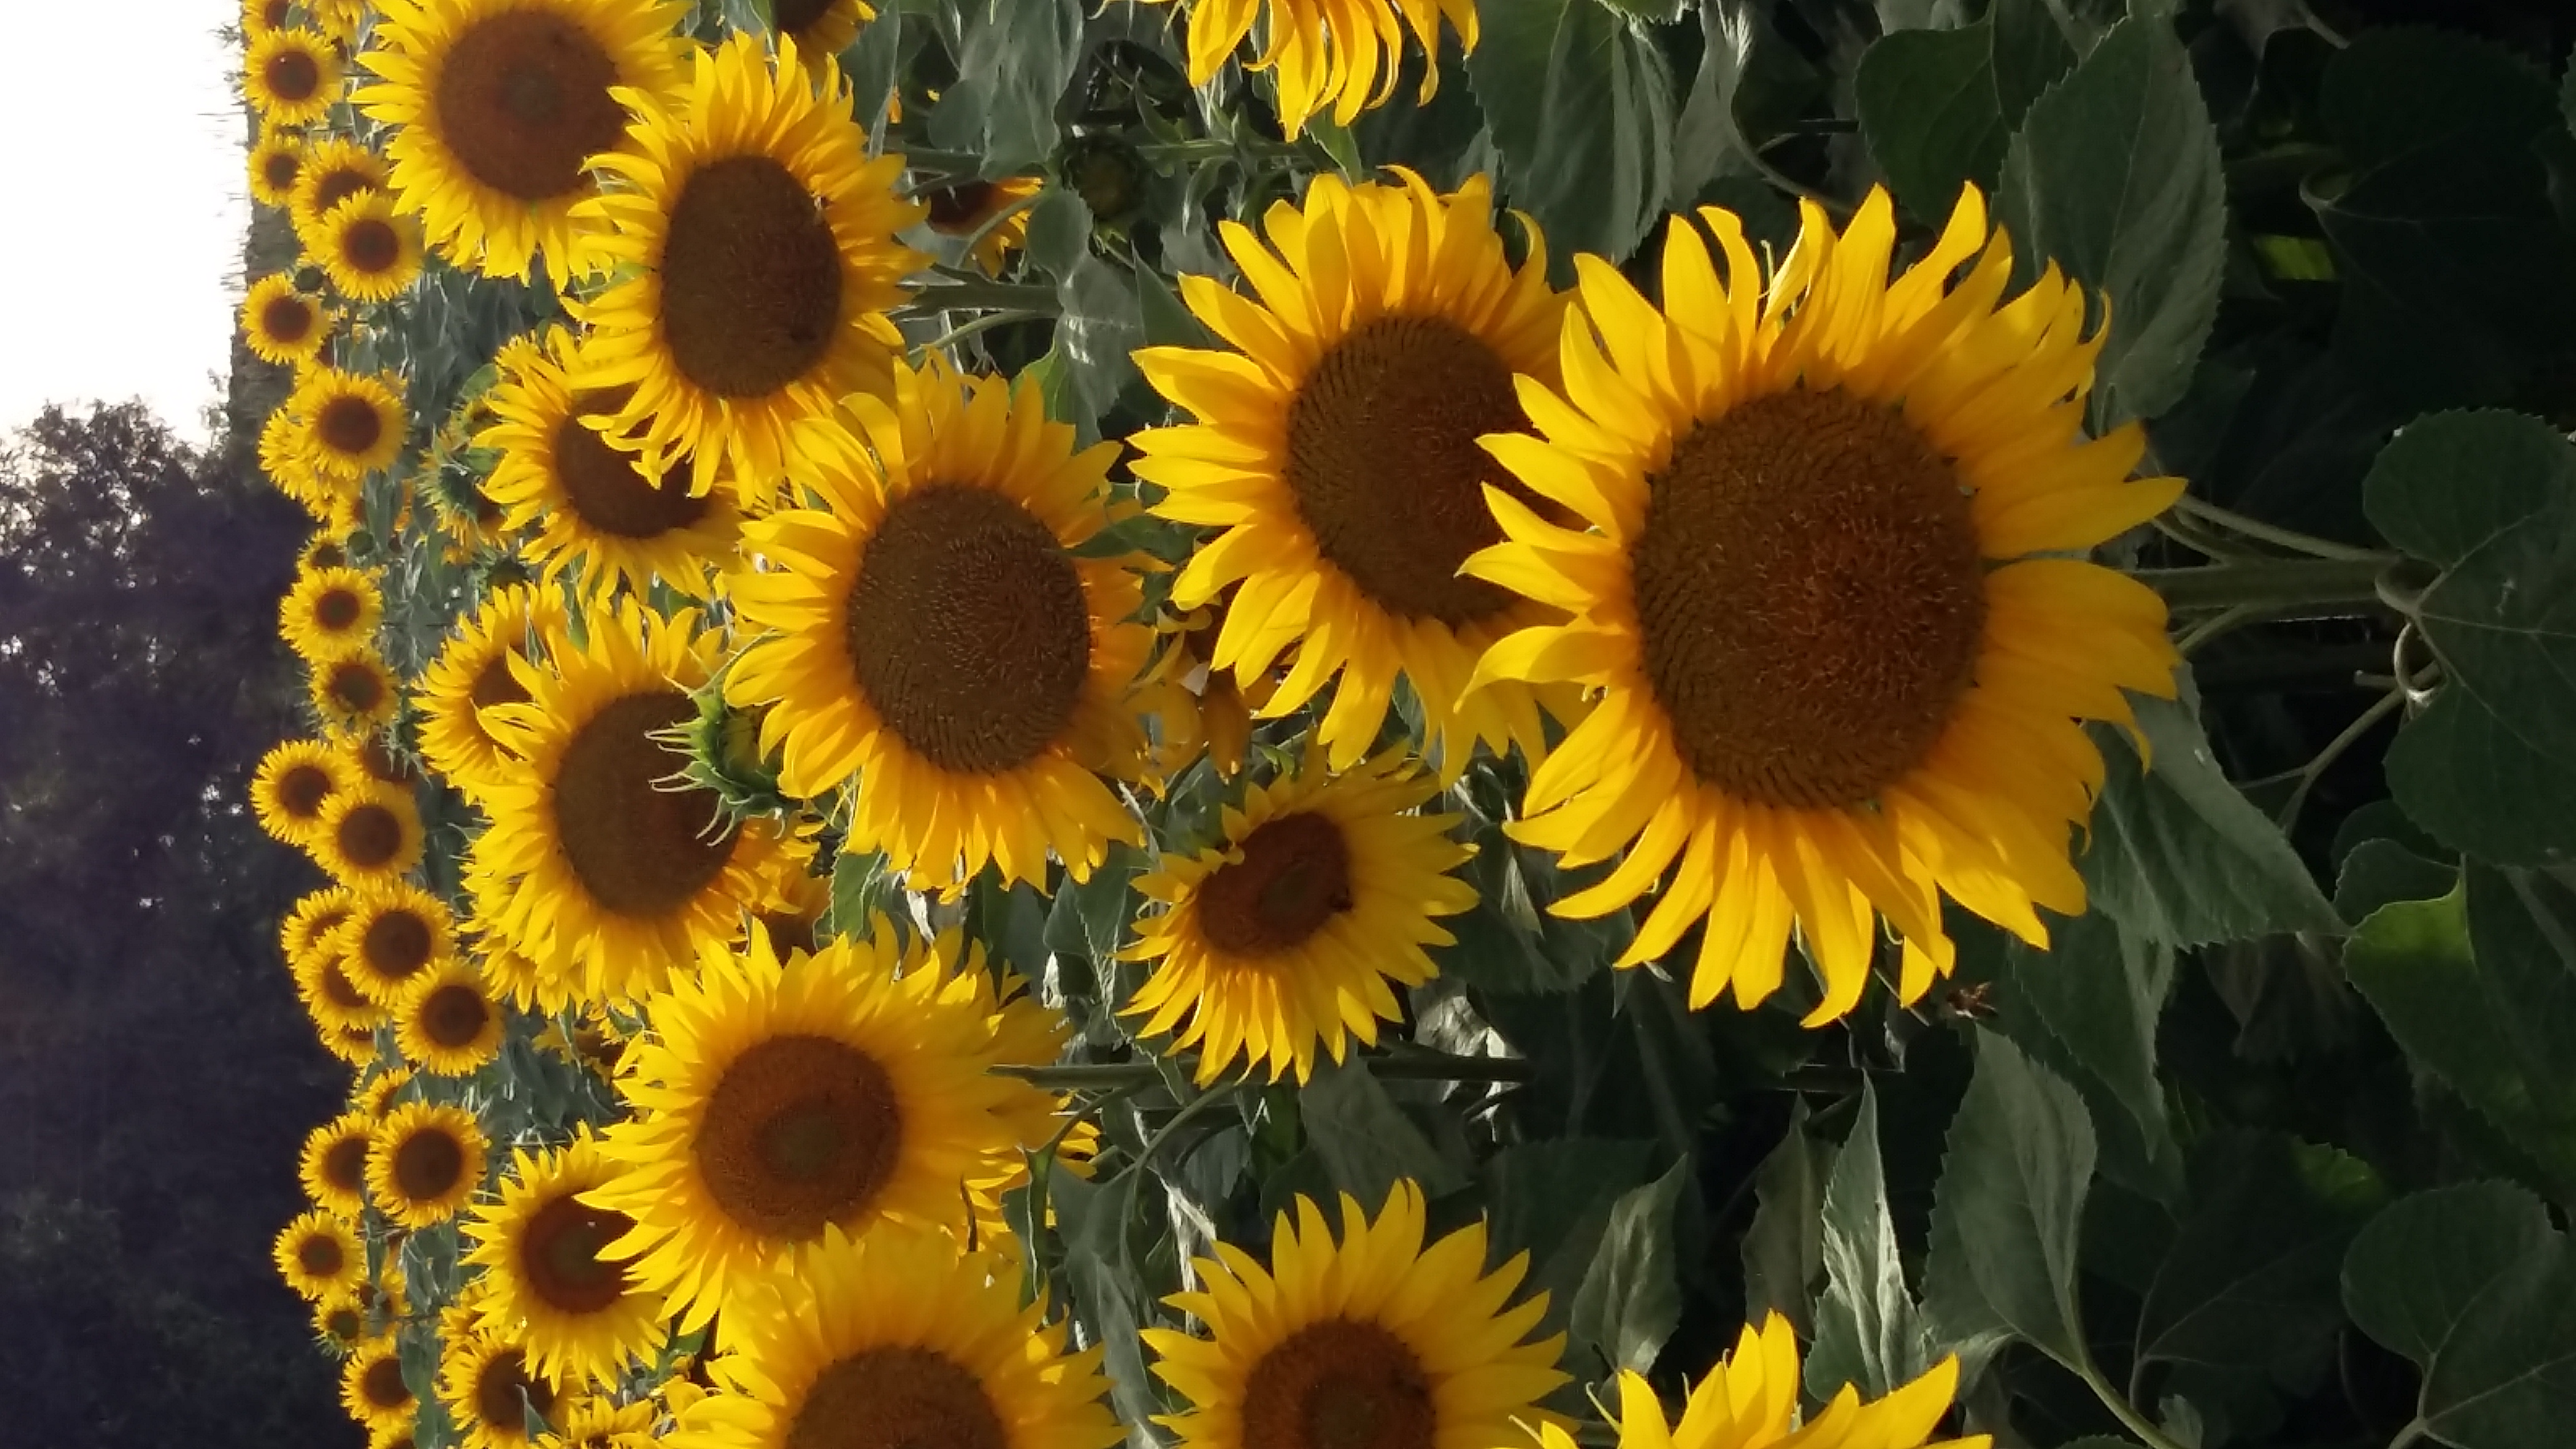
sunflowers, flower, sunflower, flowering plant, plant, yellow, sunflower seed, petal, vegetarian food, cuisine, pollen, asterales, annual plant, daisy family, field, wildflower, seed, perennial plant